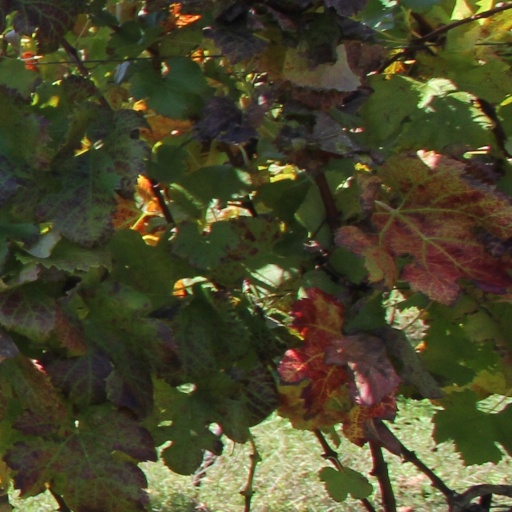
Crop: grape